Rita Asfour

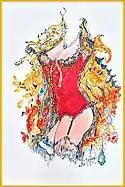
One of the early Showgirl paintings by Rita Asfour, Mixed Media on laminated board

Rita retired in Las Vegas in 2012, to relax in its world of entertainment, and to go back to where she was married in 1965.